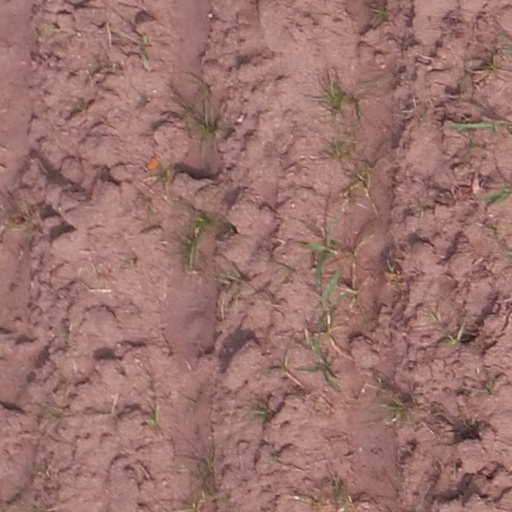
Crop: maize; corn